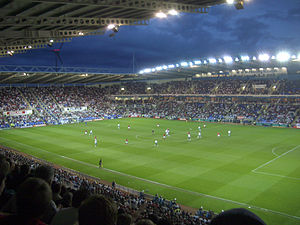
Madejski Stadium
Madejski Stadium
Madejski Stadium er et fodboldstadion i Reading i England, der er hjemmebane for Championship-klubben Reading F.C. Stadionet har plads til 24.161 tilskuere, og alle pladser er siddepladser. Det blev indviet 22. august 1998 i en kamp mod Luton Town.